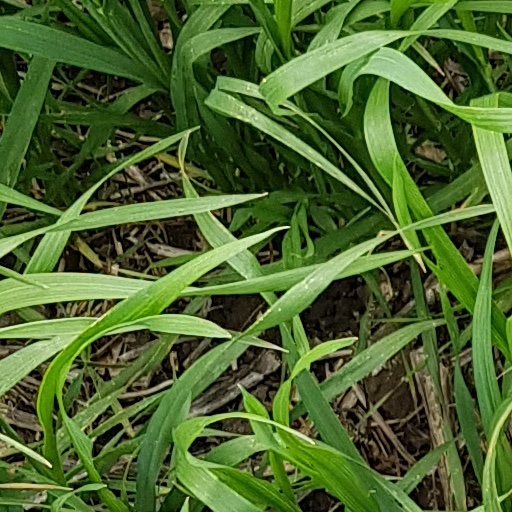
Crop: wheat